Product Architects, Inc.

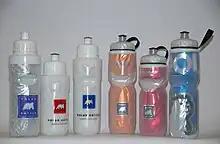
From left to right: The original Polar Bottle; the addition of a removable valve and screen-printed logo (in 20- and 24-ounce sizes); the bottle redesign; and modern bottles (in 20- and 24-ounce sizes).

The Polar Bottle was invented by Robert Heiberger, with prototypes being made as early as 1989. Heiberger, a mechanical engineer working with heat loss in the medical technology design field, realized that the systems he employed to warm blood samples to body temperature could be used in reverse to keep liquid cool in a bottle. The bottle features a dual-wall construction which creates a layer of insulating air between the liquid inside the bottle and the outside environment. Between the two bottle layers is a thin foil liner that reflects solar energy away from the bottle. The bottle is – and has always been – made from BPA- and phthalate-free low-density polyethylene. It is produced in 24-ounce (710 ml) and 20-ounce (590 ml) sizes. The bottles are blow-molded in Denver, CO. Since the Polar Bottle’s introduction, it has undergone continual improvements to both form and function. The first of these changes occurred in 1998 when a removable valve system was added to the cap to facilitate cleaning. In 2006, the bottle’s aesthetic was updated with a sleeker body design, the addition of a carrying strap, and the introduction of a variety of colored liners. In 2010, the company added 8 new graphic designs to their existing array of colored liners and, in response to consumer feedback, reduced the thickness of the bottle walls to make squeezing the bottle easier.